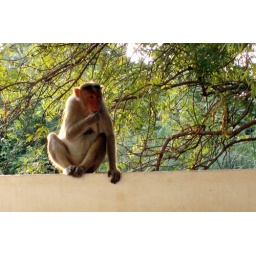
Monkey, sitting in front of my door